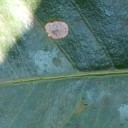
Label: Miner